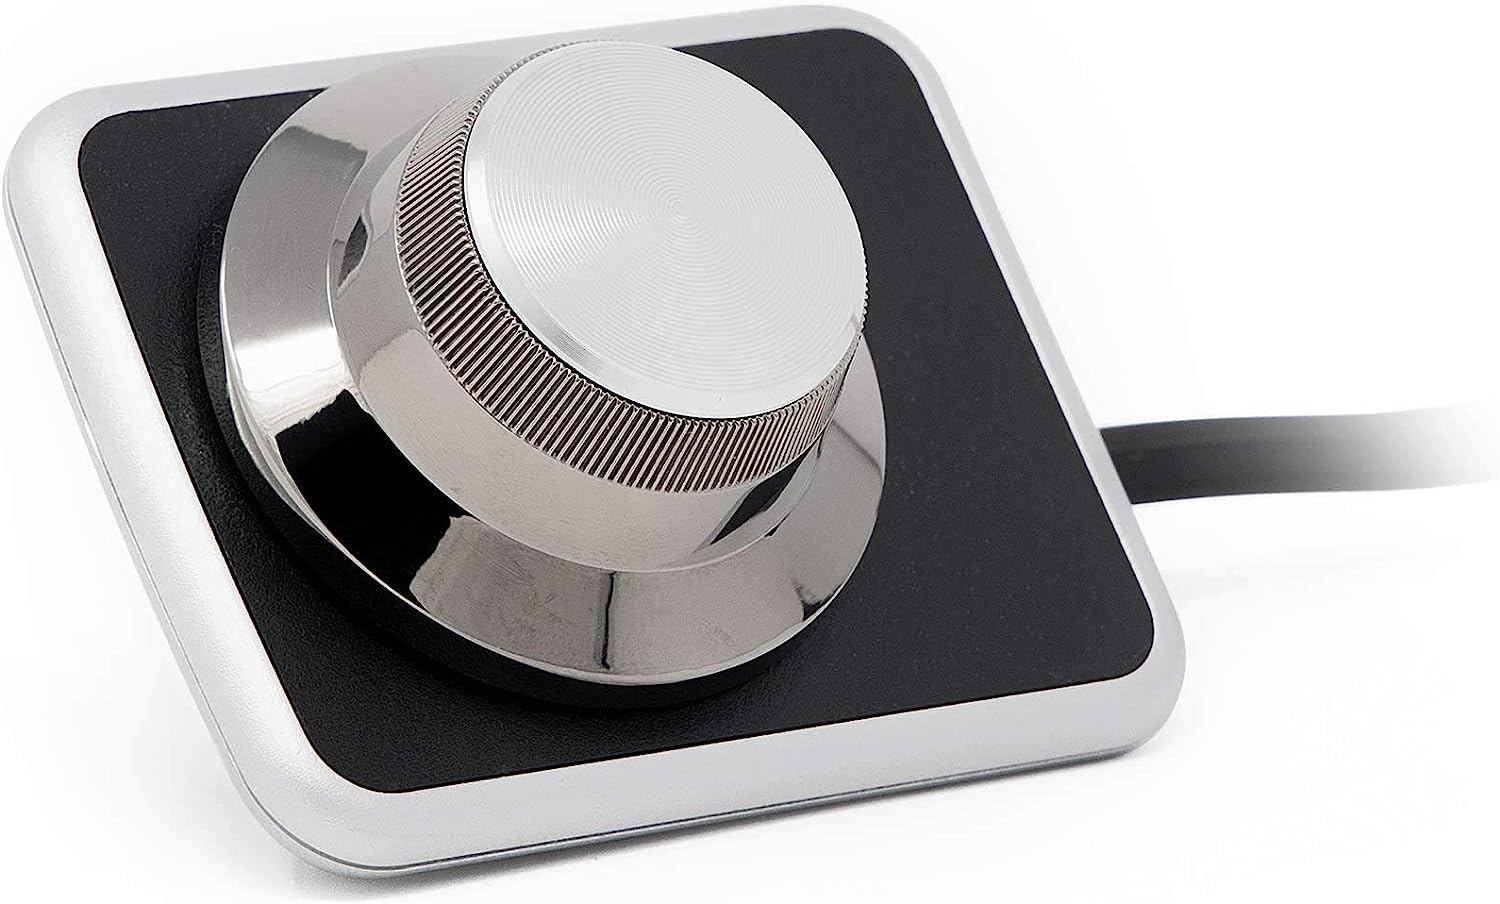
Alpine RUX-H01 Halo Bass Knob
Brand: Alpine
Alpine RUX-H01 Halo Bass Knob Do you have an Alpine Halo receiver and want to put in an Alpine-powered subwoofer? Don't forget the bass knob. Mounts to an Alpine Halo receiver (not included). ALPINE RUX-H01. 16' connection cable. General Features: Fits the iLX-F259, iLX-F309, and iLX-F411 9-inch and 11-inch screen Can be mounted to the iLX-f411 or used remotely from anywhere in the vehicle Adjust Gain from 0 - 12 DB Multi-Amp Capable (Standard Phone Cable Splitter Required, Not Included) Remote Bass Knob for the Alpine Halo Display Fits the iLX-F259, iLX-F309, and iLX-F411 9-inch and 11-inch screen Compatible with the X-A90M, X-A90V, R-A90S, R-A75M, R-A60M, S-A55V, PDX-V9, KTA-200M Also compatible with the X-A70F, R-A60F, and S-A32F in the 3-channel mode for level control on channel 3 or 4 when bridged Authorized Internet Dealer works with the following Alpine amps: S-A60M S-A32F S-A55V R-A75M R-A90S R-A60F X-A70F X-A90M X-A90V KTA-200M PDX-V9 What's in the RUX-H01 package: RUX-H01 Remote Bass Level Control module 16.4' (5 meters) connecting cable Offset mounting bracket Right angle mounting bracket Halo display mounting bracket Adhesive pad Four M3x6mm Machine screws Two M3 Acorn nuts Warning: This product can expose you to, known to the State of California, to cause cancer. For more information, go to P65Warnings.ca.
Category: Vehicles & Parts > Vehicle Parts & Accessories > Motor Vehicle Electronics > Motor Vehicle Equalizers & Crossovers > Active Crossovers